Agincourt, Toronto

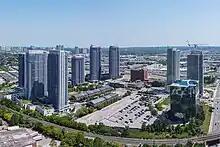
Agincourt from Kennedy Road and Village Green Square

A Presbyterian church (from France) was built on the north-east corner, which is today's Knox United Church. In addition, an Agincourt Public School was built in 1914, which has evolved over time into Agincourt Junior Public School. A secondary school that later evolved into Agincourt Collegiate Institute, was established in 1915 on the second floor of the same building. From 1954 to 1998, the schools were a part of the Scarborough Board of Education.